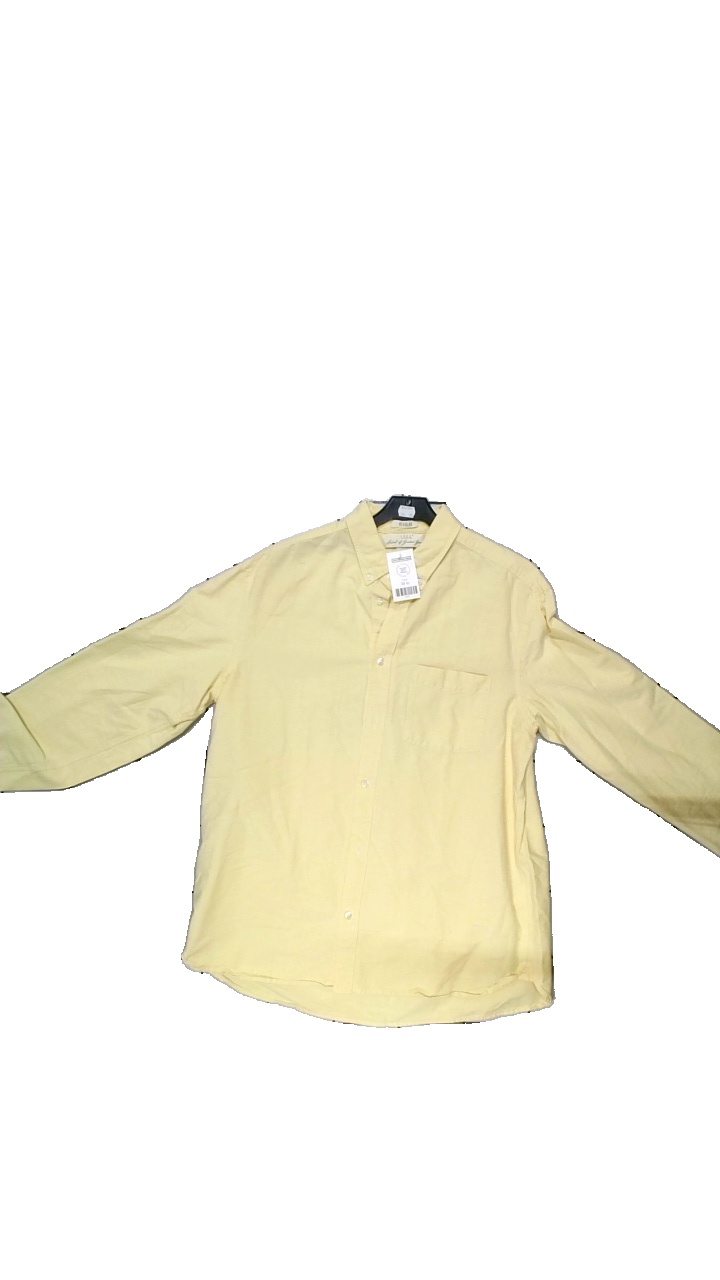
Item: Shirt (Men)
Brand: H&m
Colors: Yellow
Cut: Regular
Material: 100% Bomull
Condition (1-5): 2
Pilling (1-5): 5
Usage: Reuse
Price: <50